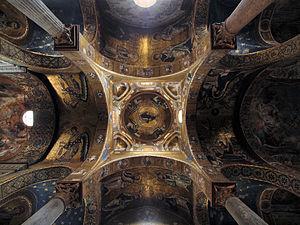
L'église de la Martorana, appelée aussi Santa Maria dell'Ammiraglio, située à Palerme sur la place Bellini, est une église en croix grecque qui connut des transformations importantes aux XIIIᵉ et XIVᵉ siècles. Les offices — catholiques — y sont célébrés dans le rite grec orthodoxe. Ses parties les plus anciennes sont représentatives d'une architecture byzanto-normande commune en Sicile à cette époque.